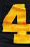
Number: 4